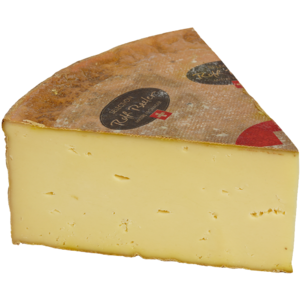
Le vacherin fribourgeois est un fromage suisse du canton de Fribourg.